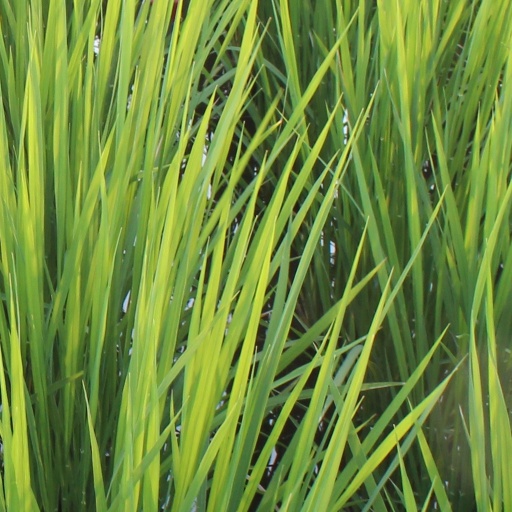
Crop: rice